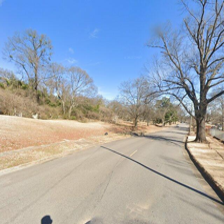
Label: streetView